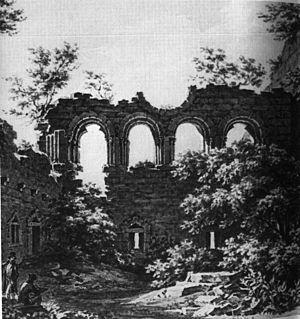
Le château de Guirbaden ou Girbaden est un château fort médiéval en ruine situé près du village de Mollkirch dans le Bas-Rhin. De par sa superficie, il était le plus grand château-fort d'Alsace.